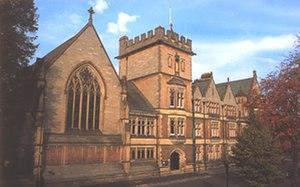
Harris Manchester College est le plus petit college de l'université d'Oxford, au Royaume-Uni. Il est mixte, ouvert exclusivement à des étudiants de plus de 21 ans. Il a été fondé en 1786 à Manchester.